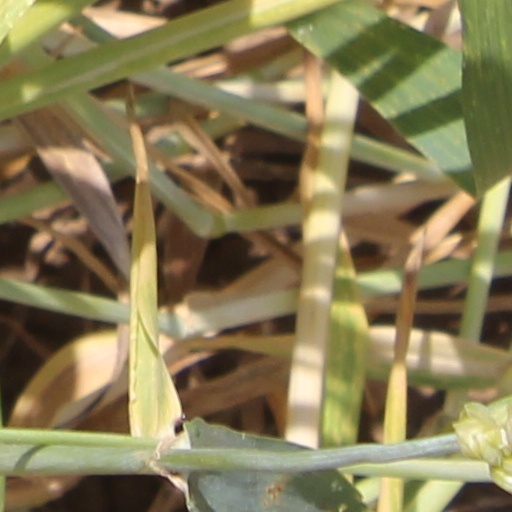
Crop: wheat